Geoffrey Ling

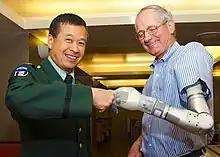
Dr. Ling doing the fist bump with an artificial arm patient.

Because of engineering and medical concerns, arm replacement is more difficult than leg replacement. Arm replacement technology was far behind leg replacement technology when DARPA began the Revolutionizing Prosthetics team in 2006. In May 2014, the US Food and Drug Administration approved the first of the two prosthetic arms developed under that program. Earlier in 2014, DARPA's Biological Technologies Office announced the launch of a new Hand Proprioception and Touch Interfaces (HAPTIX) program, which aims to deliver naturalistic sensations to amputees and, in the process, enable intuitive, dexterous control of advanced prosthetic devices; provide the psychological benefit of improving prosthesis "embodiment"; and reduce phantom limb pain. Ling has described the problem of developing a high quality artificial arm as "doggone hard". Ling's Revolutionizing Prosthetics team's work could lead to the restoration of sight and hearing. Using his artificial arms, amputees could precisely move their artificial arms with just thought.